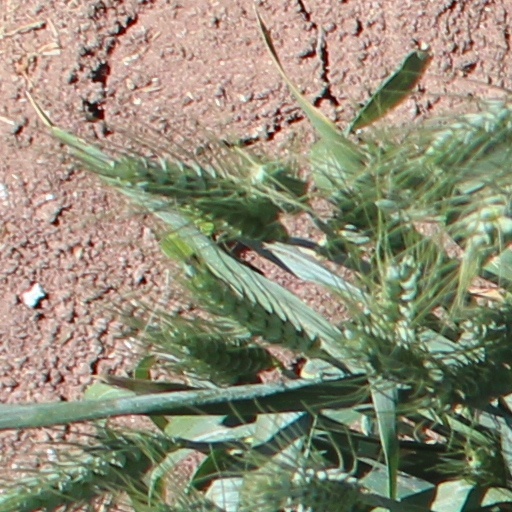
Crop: wheat